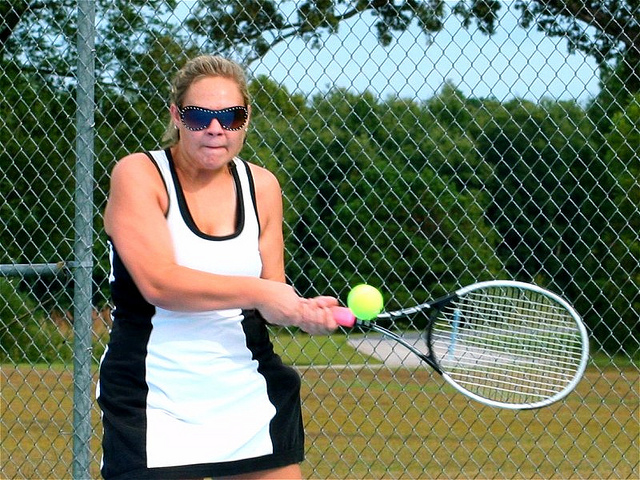
người phụ nữ mặc váy trắng đen đang cầm vợt tennis đứng trên sân